Guards Rifles Battalion

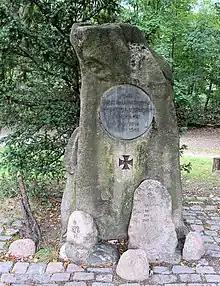
Memorial for the guards rifles on Clayallee 91 in Dahlem, Berlin

In 1843 the open coats were replaced by green closed ones. The shakos were replaced by Prussian Pickelhauben. On parades the riflemen wore white trousers. Since 1854 the guards rifles wore again shakos, but this time made from leather and showing the star of the Prussian royal guard and a cockade. Only slight variations appeared until 1918.